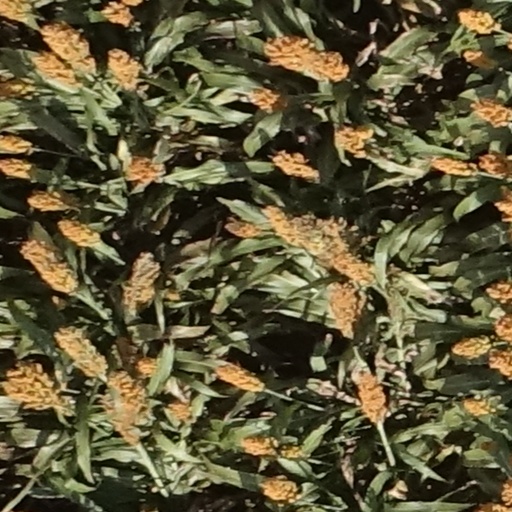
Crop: sorghum